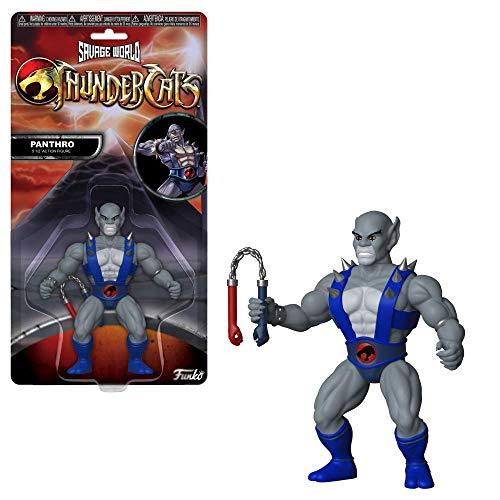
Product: Funko Savage World: Thundercat - Panthro Collectible Figure, Multicolor
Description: Collect and display all thundercat figures from Funko.
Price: $11.13
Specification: ProductDimensions:4x4x5inches|ItemWeight:3.52ounces|ShippingWeight:5.6ounces(Viewshippingratesandpolicies)|ASIN:B07DFB55DM|Itemmodelnumber:32513|Manufacturerrecommendedage:6yearsandup